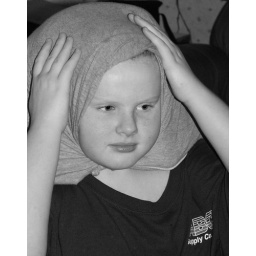
My son tied a pillow around his head. I thought it was too cute, so I snapped this shot!